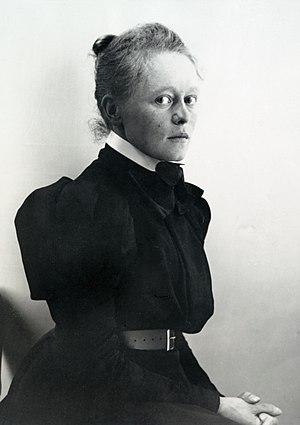
Helena Sofia Schjerfbeck est une artiste peintre finlandaise.